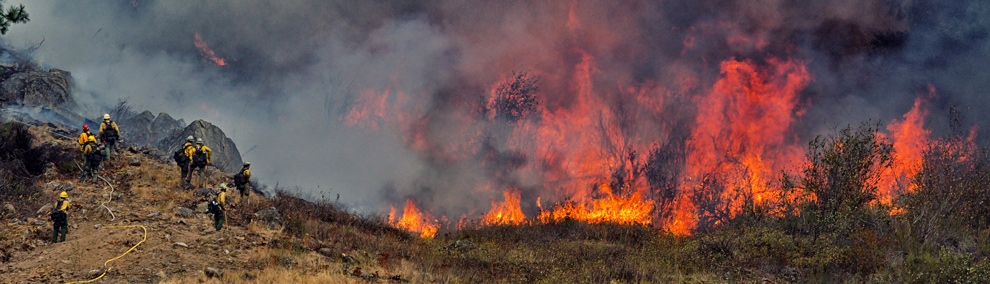
Fire: yes
Smoke: yes